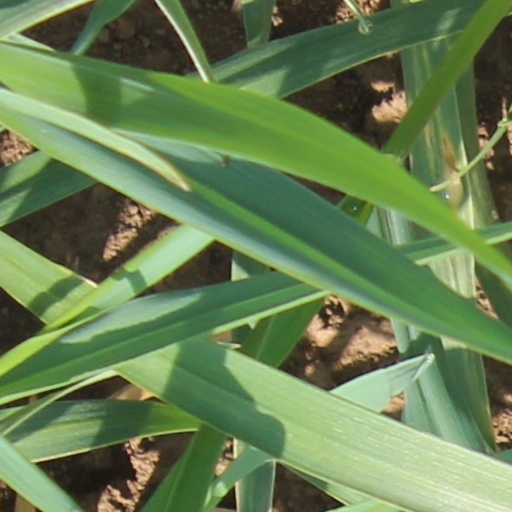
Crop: wheat